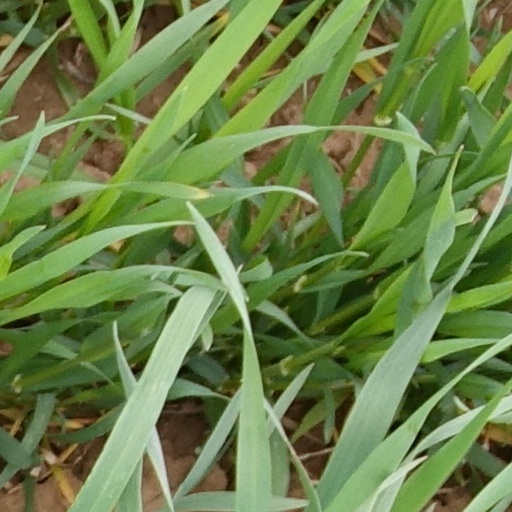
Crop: wheat